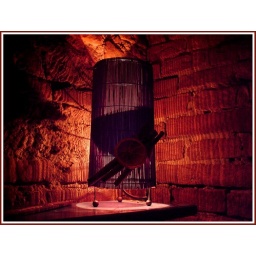
A very nice lamp in a bar